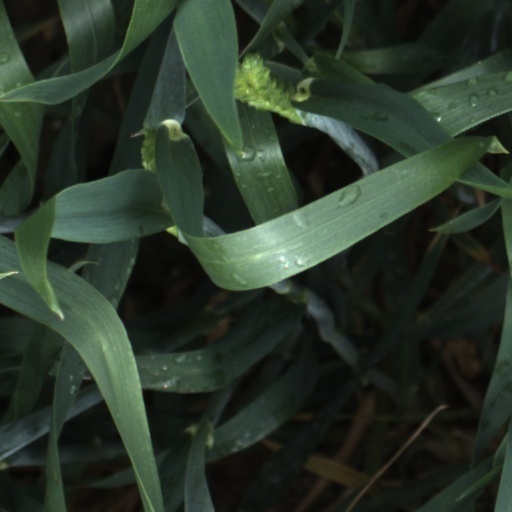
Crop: wheat